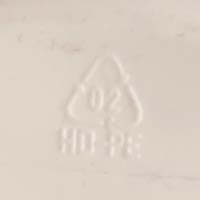
Plastic recycling code class: 2_high_density_polyethylene_PE-HD